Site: brandenburg
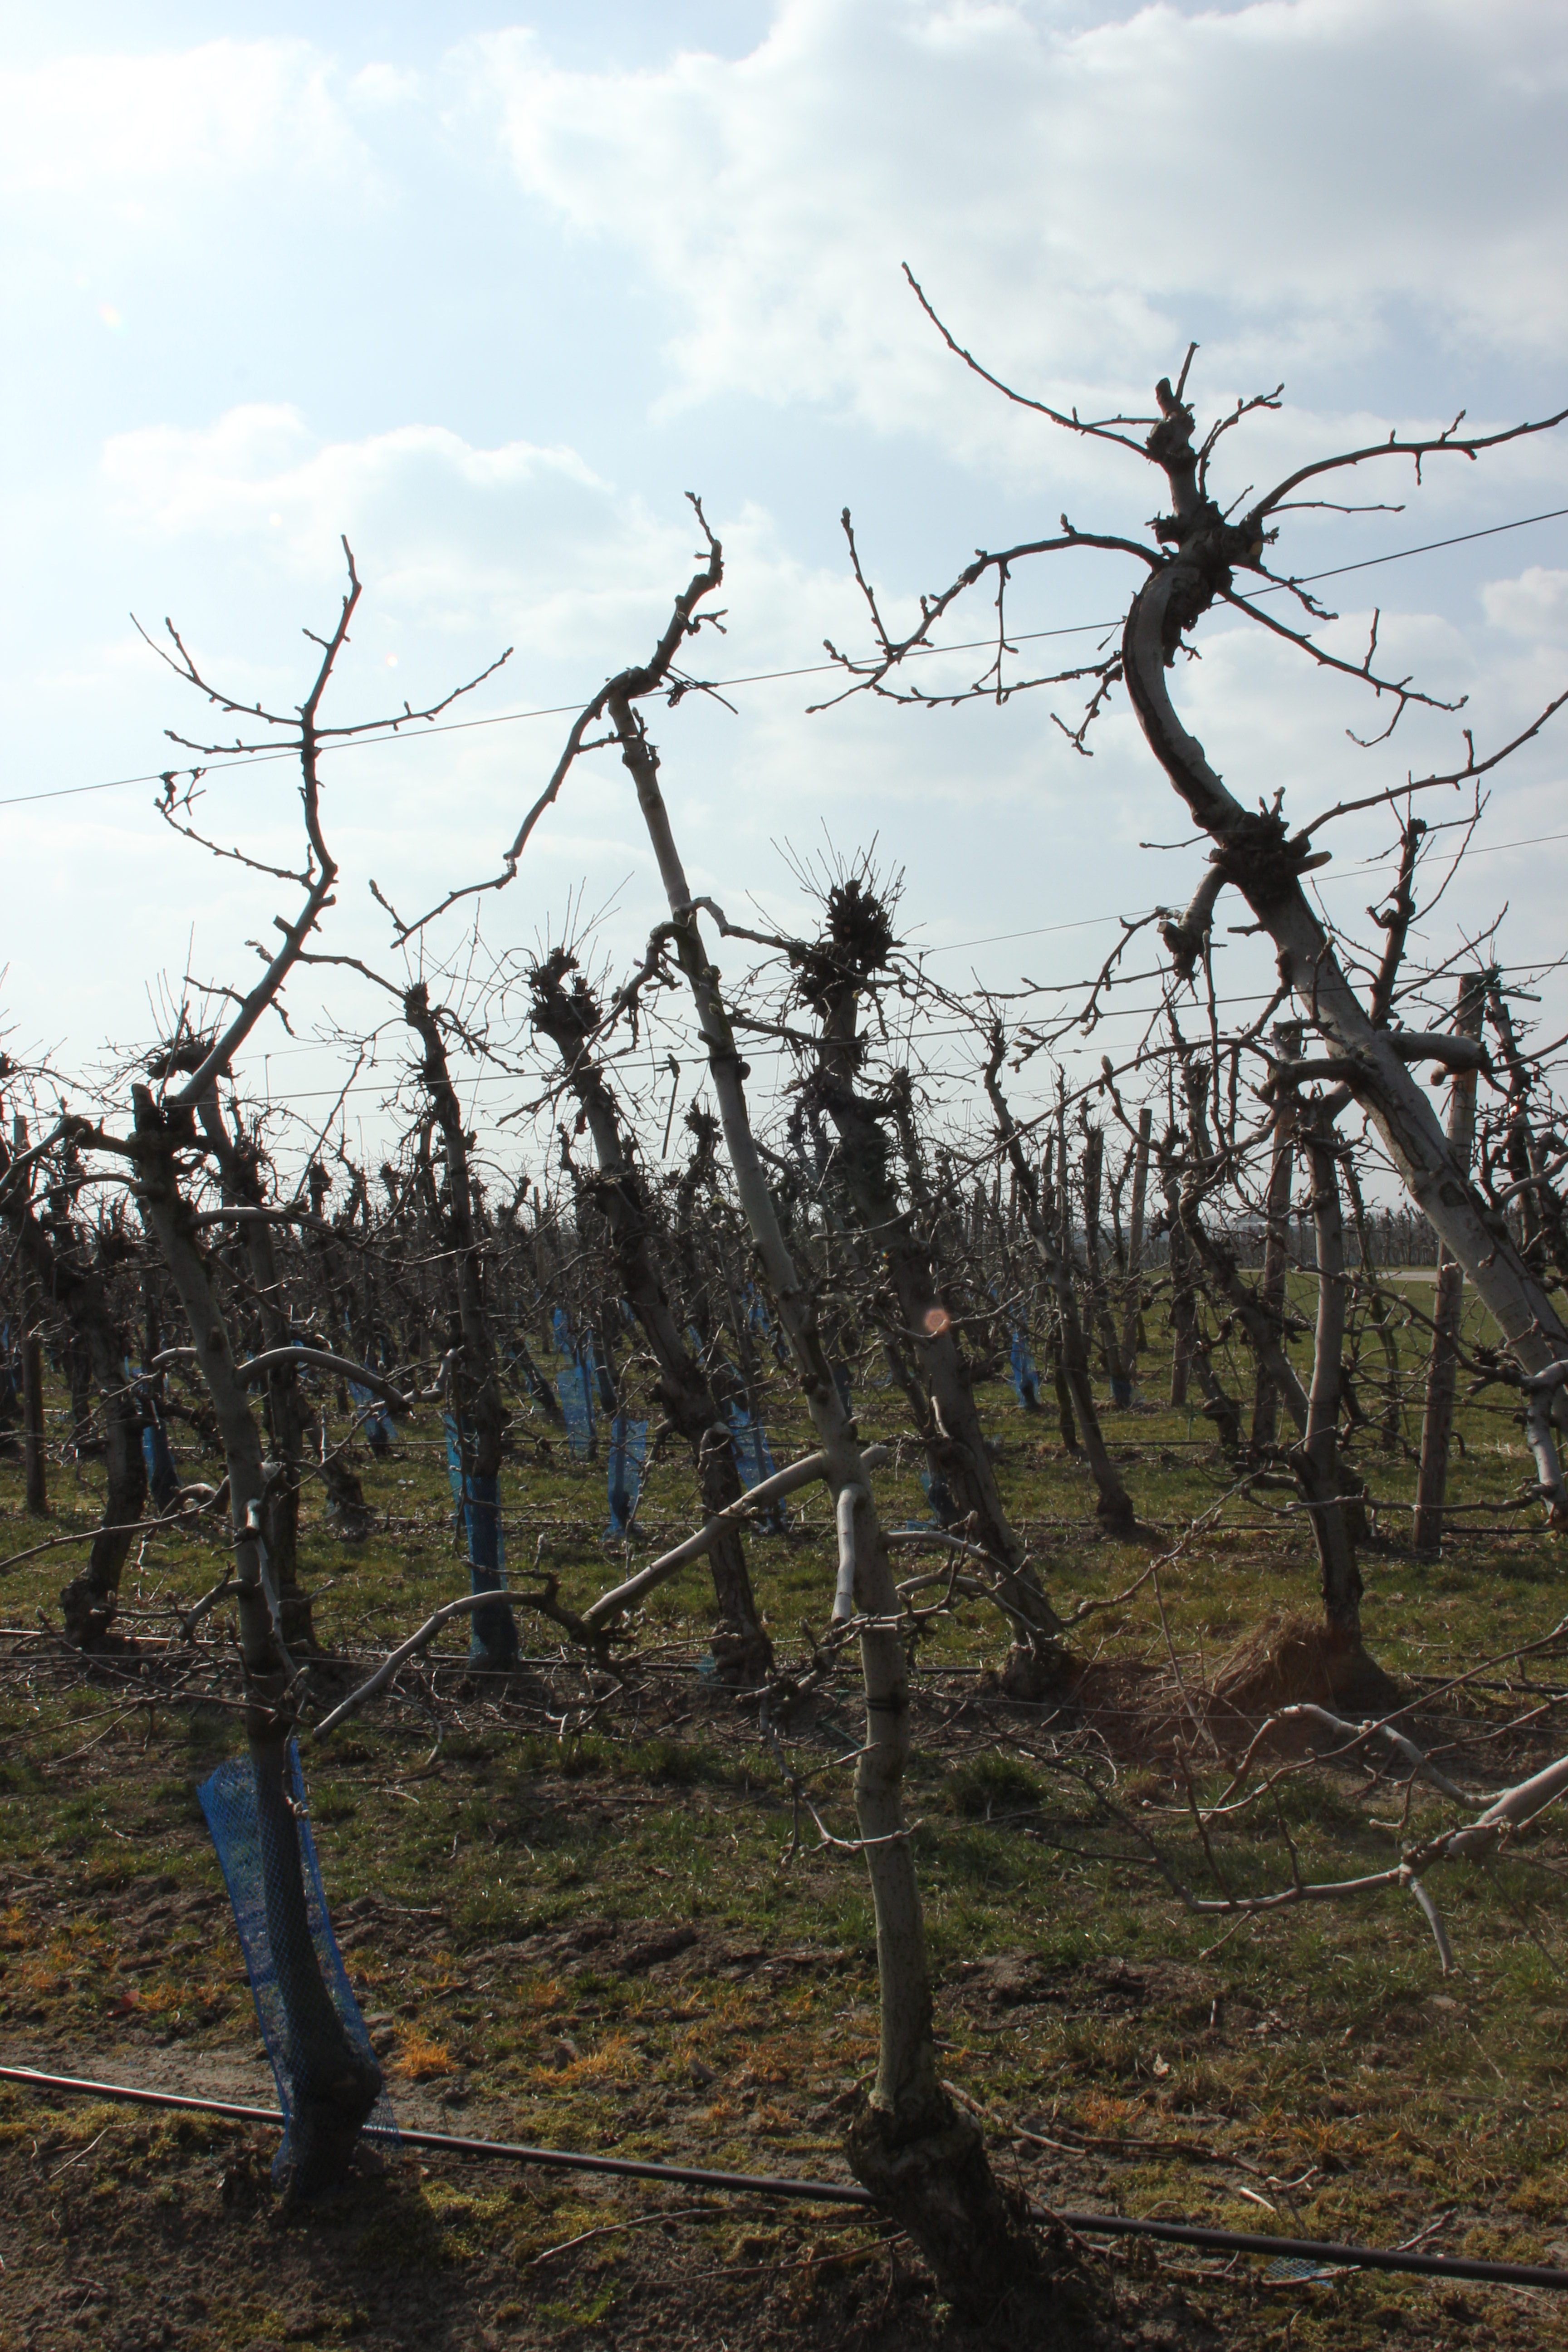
Growth stage (BBCH 03): Bud development